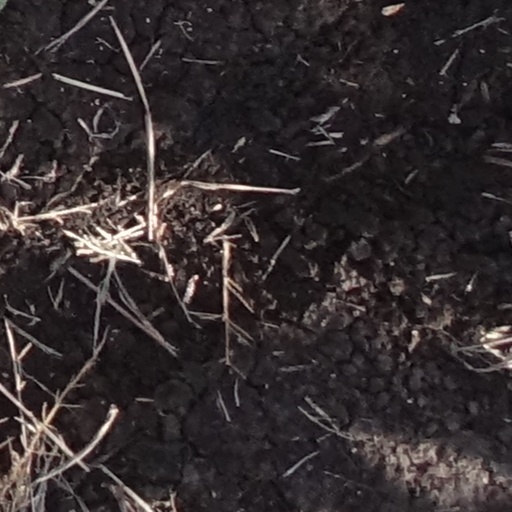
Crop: sorghum